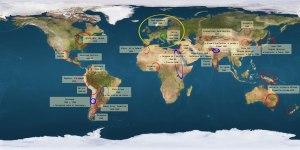
Tibor Sekelj était un citoyen du monde yougoslave d'origine hongroise, journaliste, explorateur, auteur et juriste. Il a entrepris des expéditions à travers toute l'Amérique du Sud, l'Asie et l'Afrique. Contrairement à d'autres globe-trotters et explorateurs le but de ses recherches n'était pas essentiellement l'aspect matériel du monde, mais il voulait comprendre et découvrir l'essence de l'âme humaine. Les champs d'activité sur lesquels il s'est illustré avec beaucoup de succès sont nombreux.